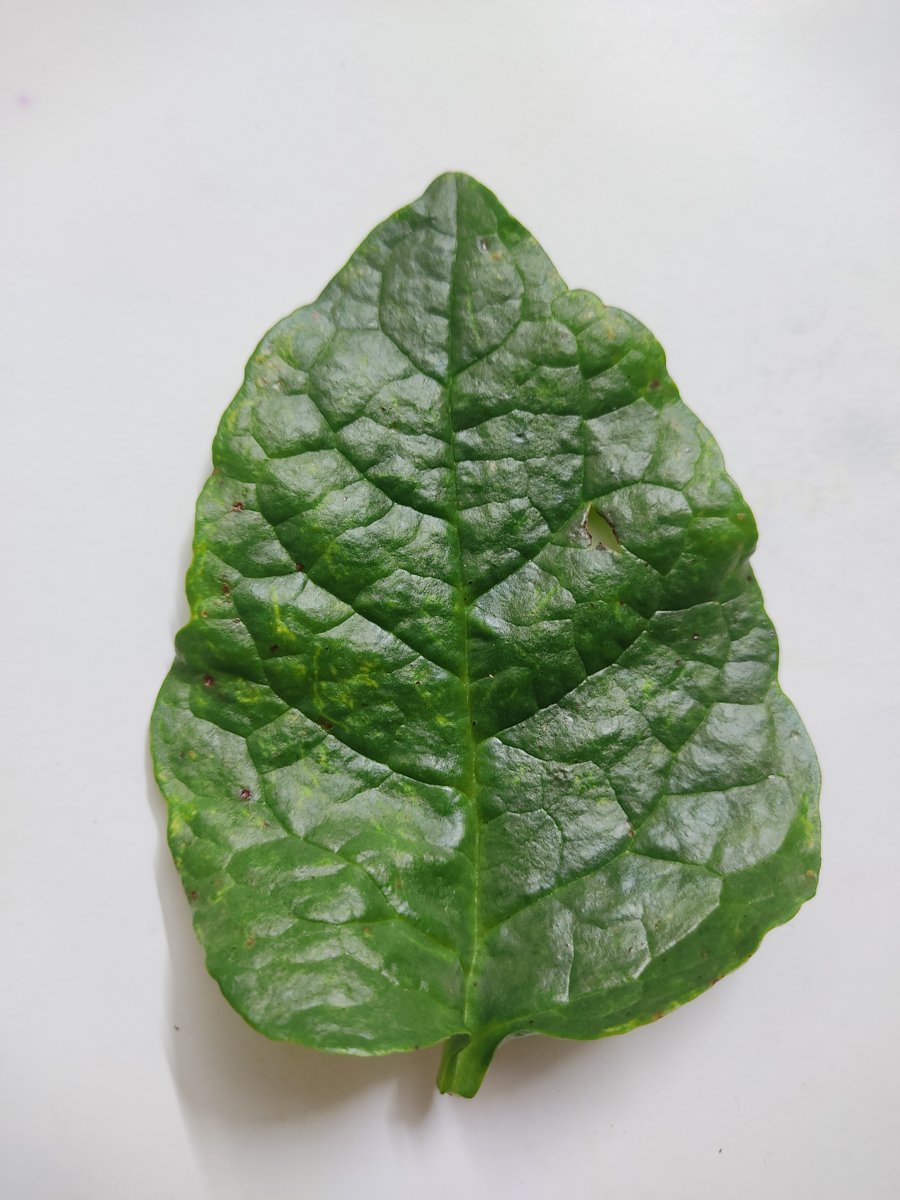
Label: Bacterial-Spot